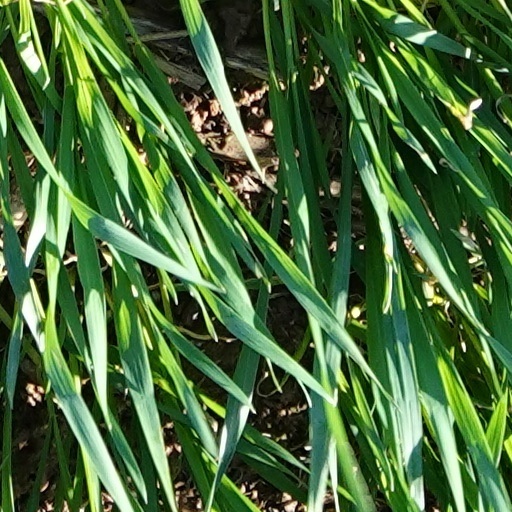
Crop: wheat